Nazism

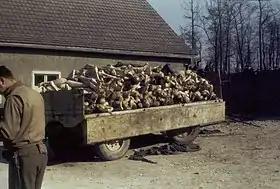
A wagon piled high with corpses outside the crematorium in Buchenwald concentration camp

Aryan mysticism claimed that Christianity originated in Aryan religious traditions, and that Jews had usurped the legend from Aryans. Houston Stewart Chamberlain, an English-born German proponent of racial theory, supported notions of Germanic supremacy and antisemitism in Germany. Chamberlain's work, "The Foundations of the Nineteenth Century" (1899), praised Germanic peoples for their creativity and idealism while asserting that the Germanic spirit was threatened by a "Jewish" spirit of selfishness and materialism. Chamberlain used his thesis to promote monarchical conservatism while denouncing democracy, liberalism and socialism. The book became popular, especially in Germany. Chamberlain stressed a nation's need to maintain its racial purity in order to prevent its degeneration and argued that racial intermingling with Jews should never be permitted. In 1923, Chamberlain met Hitler, whom he admired as a leader of the rebirth of the free spirit. Madison Grant's work "The Passing of the Great Race" (1916) advocated Nordicism and proposed that a eugenics program should be implemented in order to preserve the purity of the Nordic race. After reading the book, Hitler called it "my Bible".